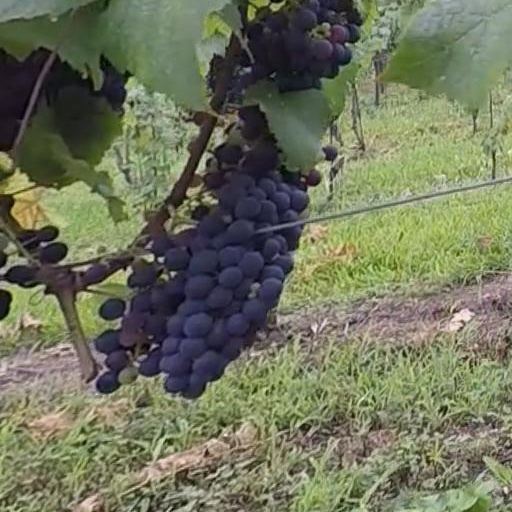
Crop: grape